Barker Road

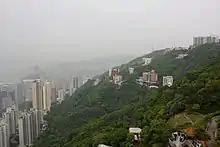
Western section of Barker Road, seen from the Peak Tower

Barker Road is a road located on Victoria Peak, Hong Kong at an altitude of approximately 350 metres (1150 ft) above sea level with a length of about 1,7 km (1,1 mi). It starts from the Old Peak Road (below the Peak Tram Upper Terminus) and ends at Magazine Gap on Peak Road.